Valencia, Santa Clarita, California

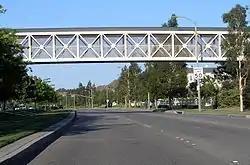
A typical stretch of Newhall Ranch Road, with a pedestrian bridge over the roadway.

Valencia is a neighborhood in Santa Clarita located within Los Angeles County, California. It is one of the four unincorporated communities (along with Saugus, Newhall, and Canyon Country) that merged to create the city of Santa Clarita in 1987. It is situated in the western part of Santa Clarita, stretching from Lyons Avenue to the south (on the border with Newhall) to north of Copper Hill Drive, and from Interstate 5 east to Bouquet Canyon and Seco Canyon Roads. Valencia was founded as a master-planned community with the first development, Old Orchard I, built on Lyons Avenue behind Old Orchard Elementary School.